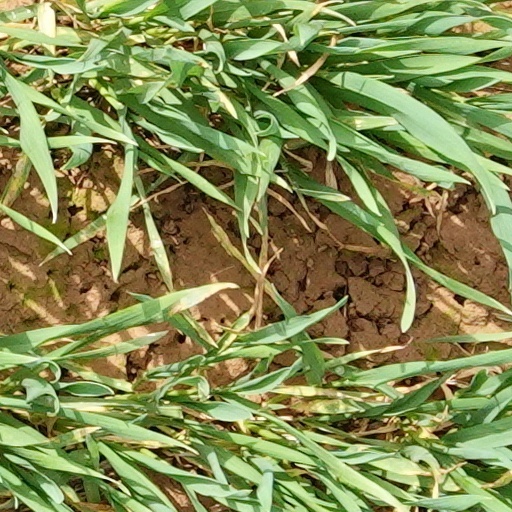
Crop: wheat